Ryan Blaney

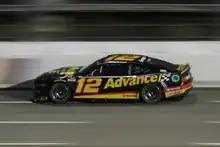
Blaney in the No. 12 at Martinsville Speedway in 2022

Blaney started the 2022 season with a fourth-place finish at the 2022 Daytona 500. Despite scoring no wins in the first 13 races, he stayed consistent with four top-fives and six top-10 finishes. He would lead the most laps at Talladega and be in position for a race win but would fall short after being involved in the Big One on the last lap. He also won the 2022 NASCAR All-Star Race. Despite being involved in a multi-car crash on lap 31 of the regular season finale at the Daytona night race, Blaney rallied to finish 15th to clinch the 16th and final Playoff spot of the season, beating Martin Truex Jr. by three points. Blaney was eliminated following the Round of 8 after finishing third at Martinsville. Despite being winless, he finished the season eighth in the points standings.